Tokyo Big Sight

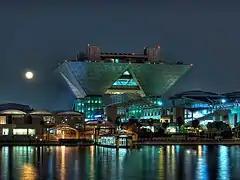
Photo

Located on the shore of Tokyo Bay, about 30 minutes by rail from Tokyo Station (12 minutes by car), Big Sight is Japan's largest international convention venue. Its most distinctive feature is the unique architecture of its high eight-storey Conference Tower. The site utilizes steel frame with reinforced concrete construction, boasting a total floor area of which outsizes Makuhari Messe's floor space by half, and of which is indoors. The convention center is divided into three main areas, each with their own restaurants and other supporting facilities: The "East Exhibition Hall", the "West Exhibition Hall" and the "Conference Tower".